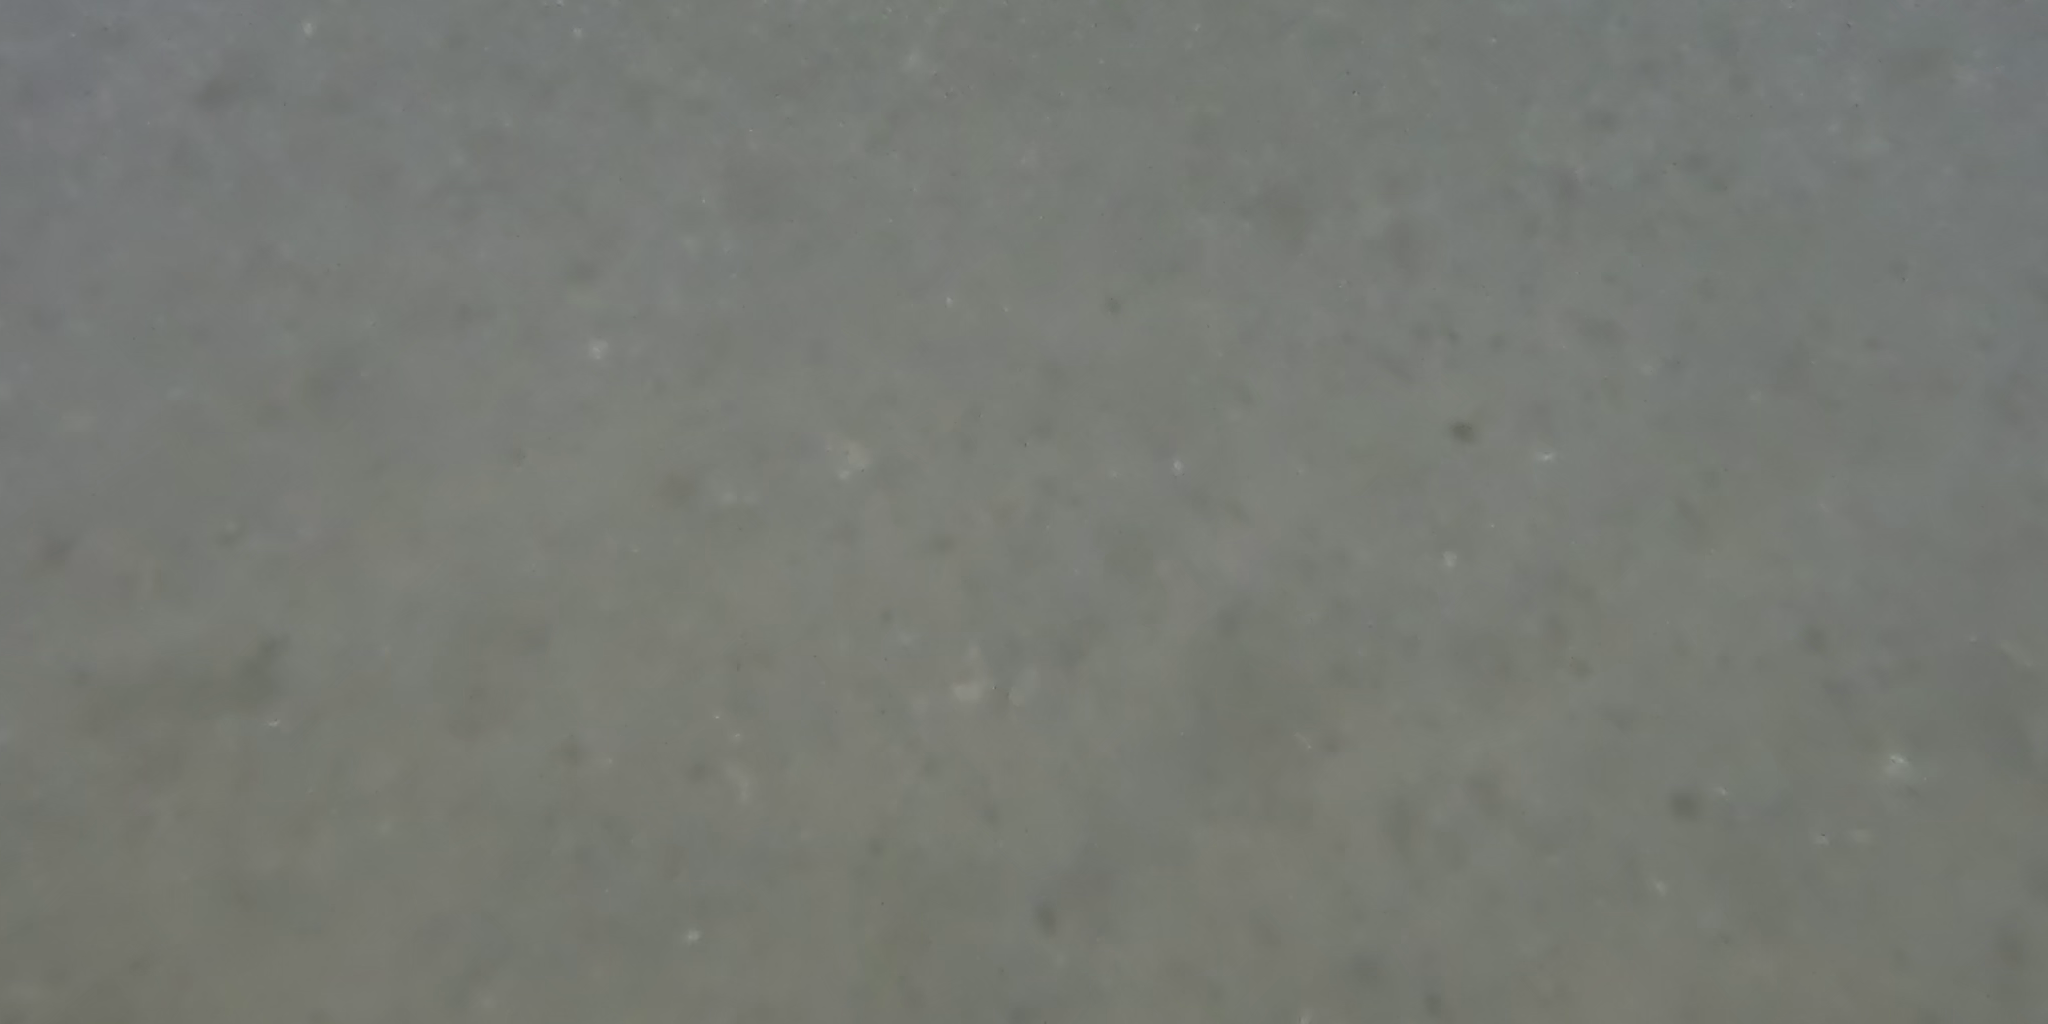
Seabed habitat: bad